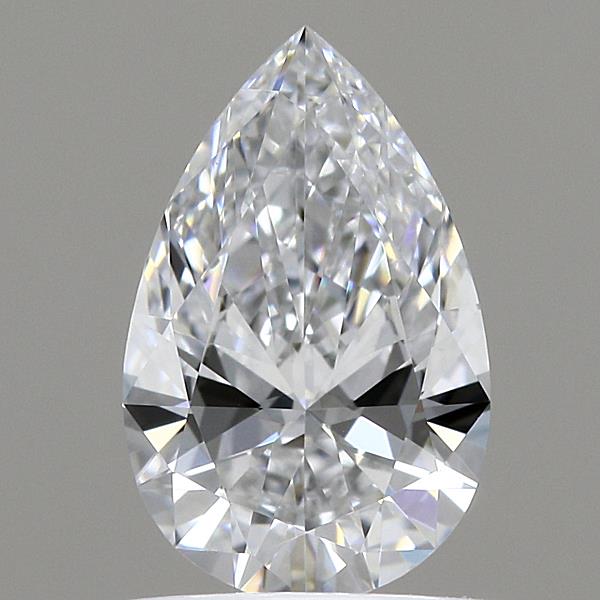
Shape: pear
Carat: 0.73
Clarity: VVS2
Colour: D
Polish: EX
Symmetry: EX
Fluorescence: NONE
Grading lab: IGI
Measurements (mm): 8.12 x 5.18 x 3.01